2009–10 Lega Basket Serie A

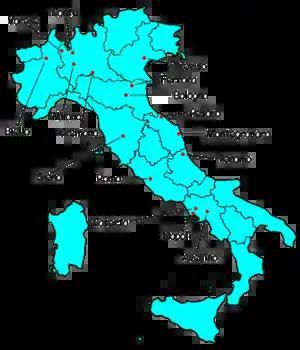
Geographical distribution of Serie A maschile FIP 2009–2010 teams

The newcomers, compared to 2008–09 Serie A, were Cimberio Varese, returning to Serie A after one season in LegADue, and Vanoli Cremona, created by unification of Vanoli Soresina (promoted to Serie A through playoff) with Juvi Basket Cremona (that ceded the title of Serie A Dilettanti to Basket Brescia Leonessa). Another change was reallocation of NSB Napoli to PalaBarbuto in Napoli. On 13 April NSB Napoli was excluded from the league. Results of matches already played against the team were discarded.